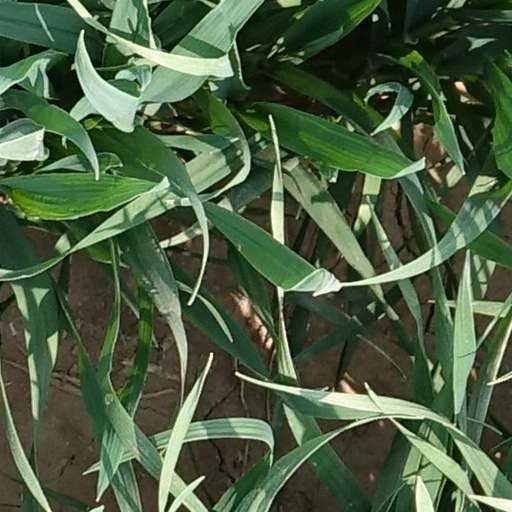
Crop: wheat